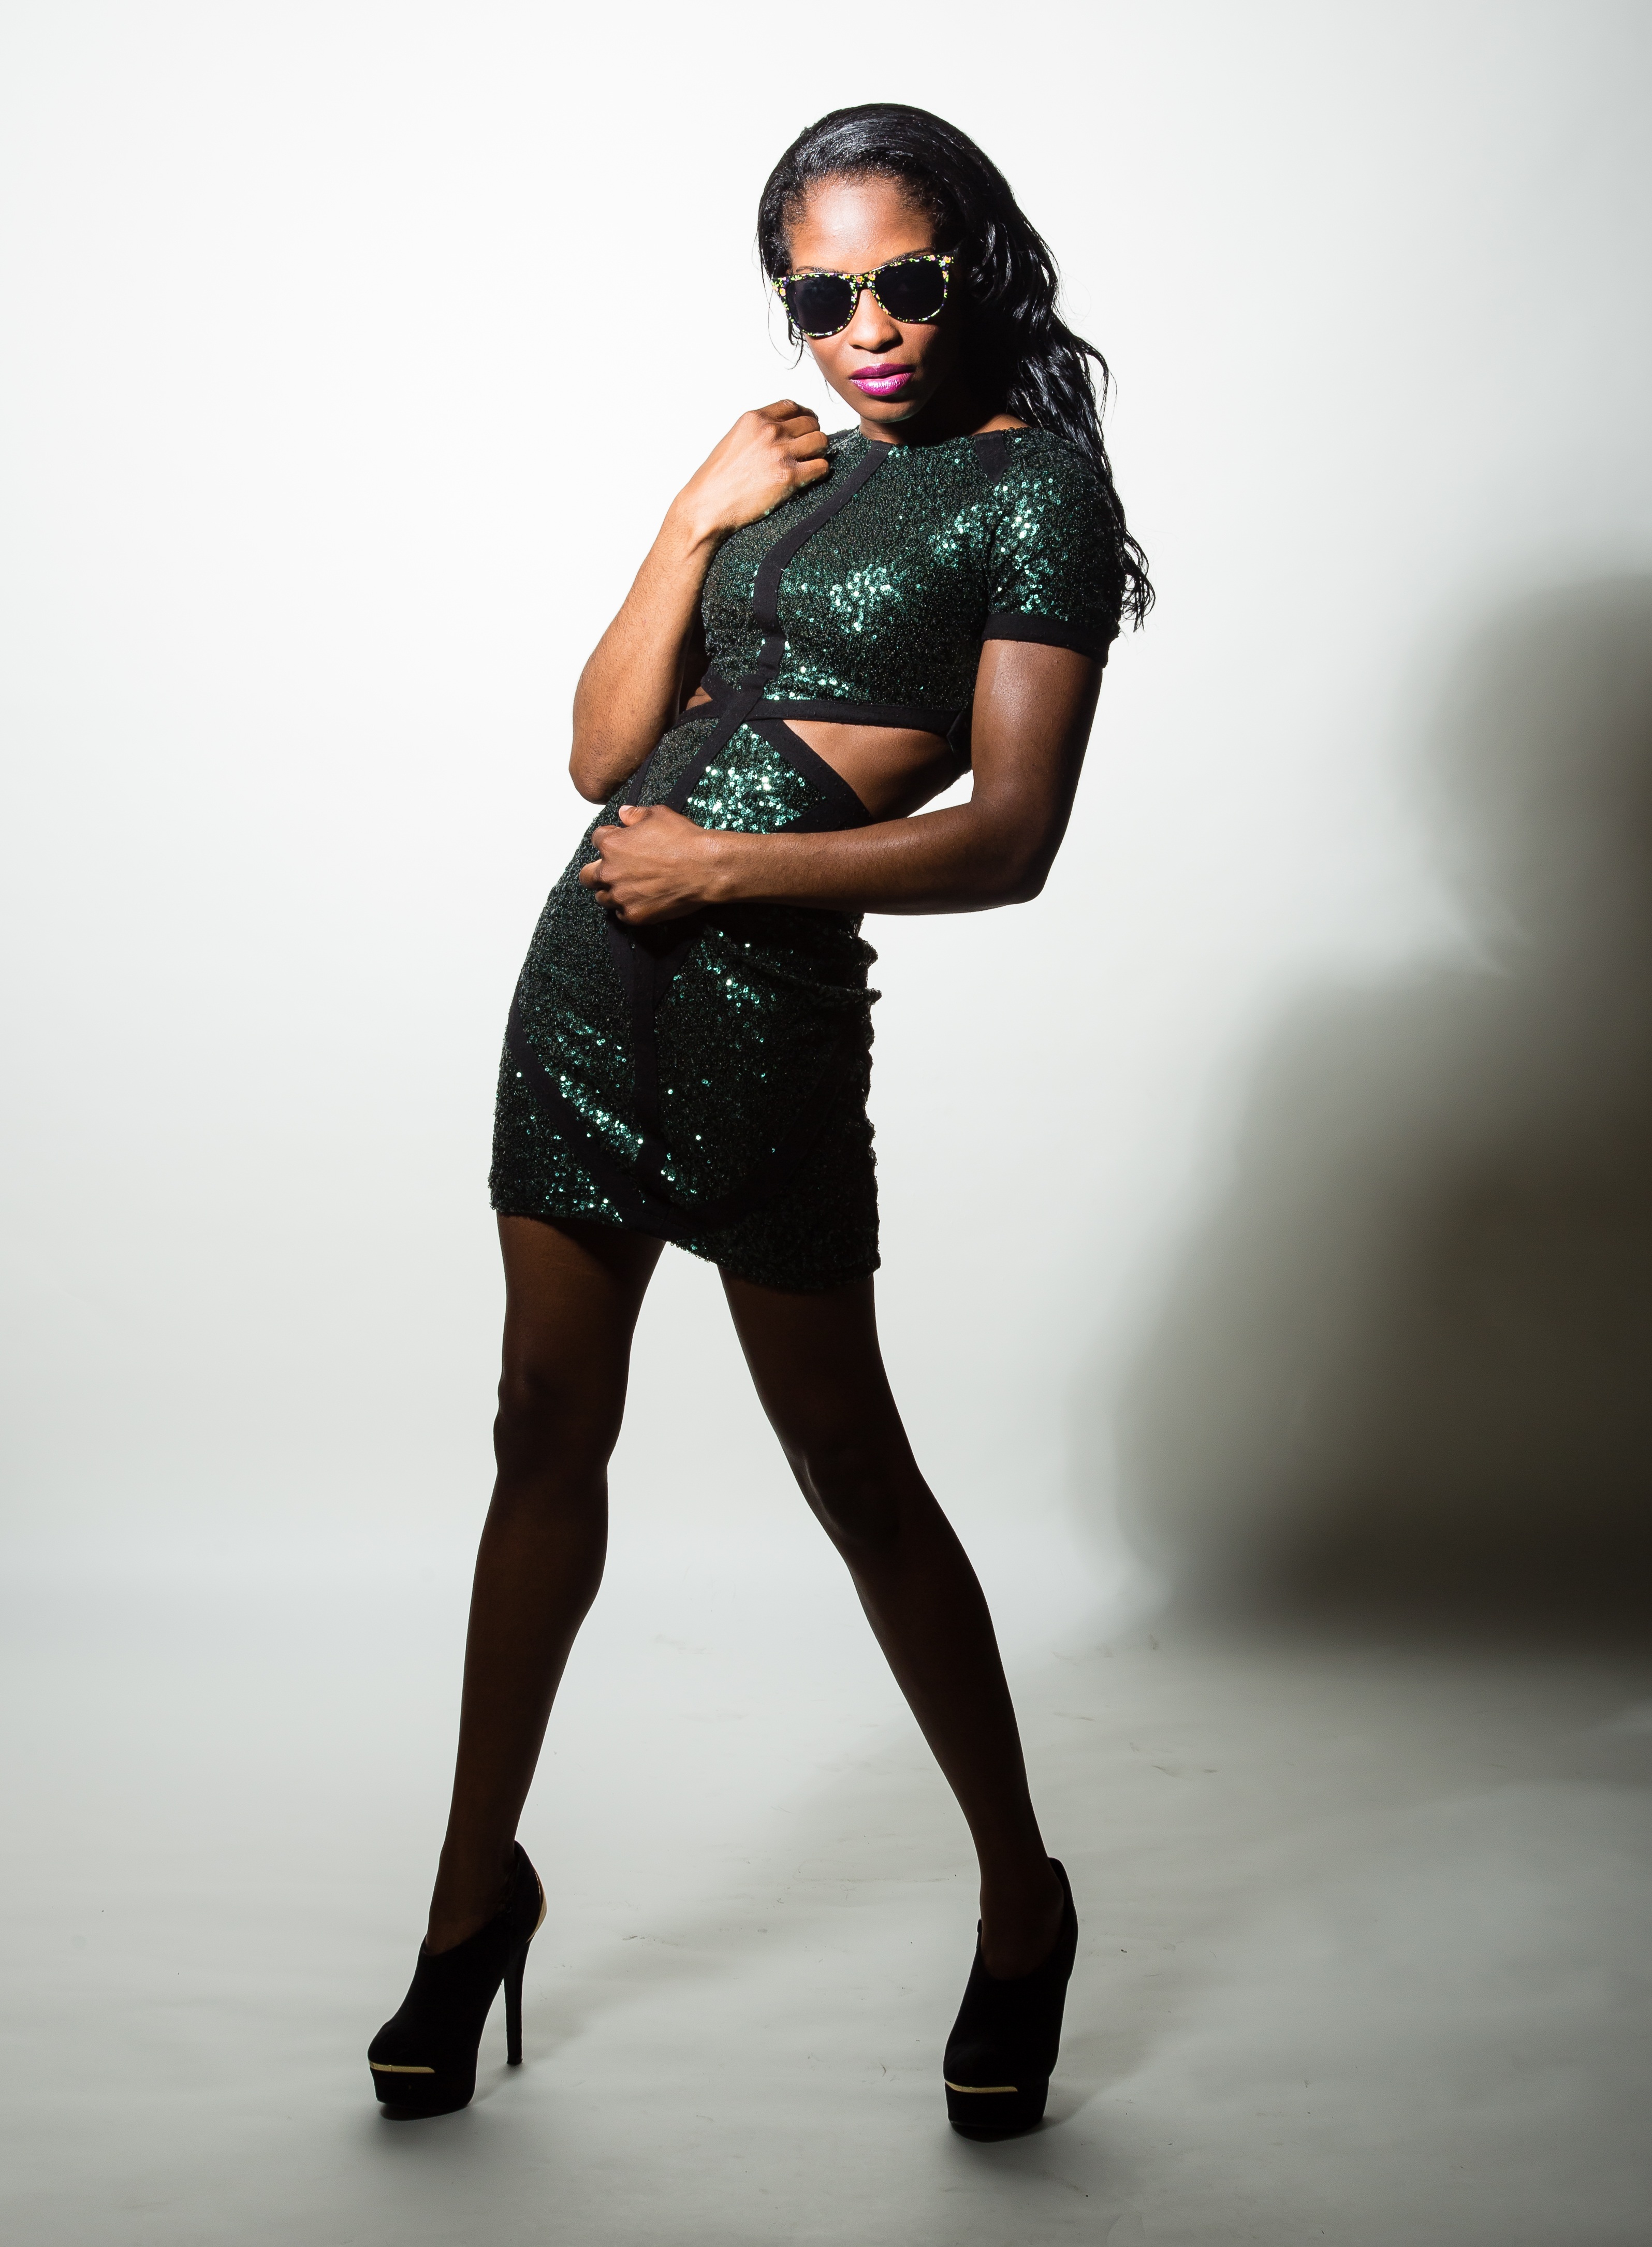
person, girl, woman, hair, photography, trunk, female, leg, dance, portrait, model, young, studio, fashion, clothing, black, hairstyle, human body, posing, black hair, one, dress, thigh, sexy, elegant, body, slim, attractive, adult, glamour, abdomen, photo shoot, supermodel